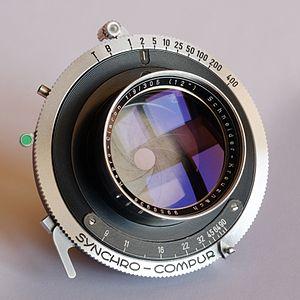
Objectif grand format Schneider-Kreuznach Repro-Claron 305
Schneider Kreuznach est un fabricant d'optique basé à Bad Kreuznach, Allemagne.